Paul Révoil

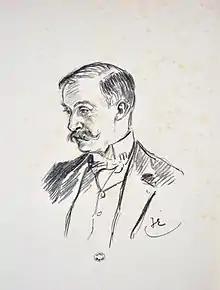
Portrait of Revoil as governor general of Algeria by José Engel-Garry (1873-1915)

Amédée Marie Joseph Paul Révoil (3 May 1856 – 28 April 1914) was a French diplomat and administrator who represented France in Morocco (1896–1901), was Governor General of Algeria (1901–1903) and was French ambassador to Switzerland (1906) and Spain (1907–09). He is known for his role in moving towards a peaceful extension of French influence in Morocco.